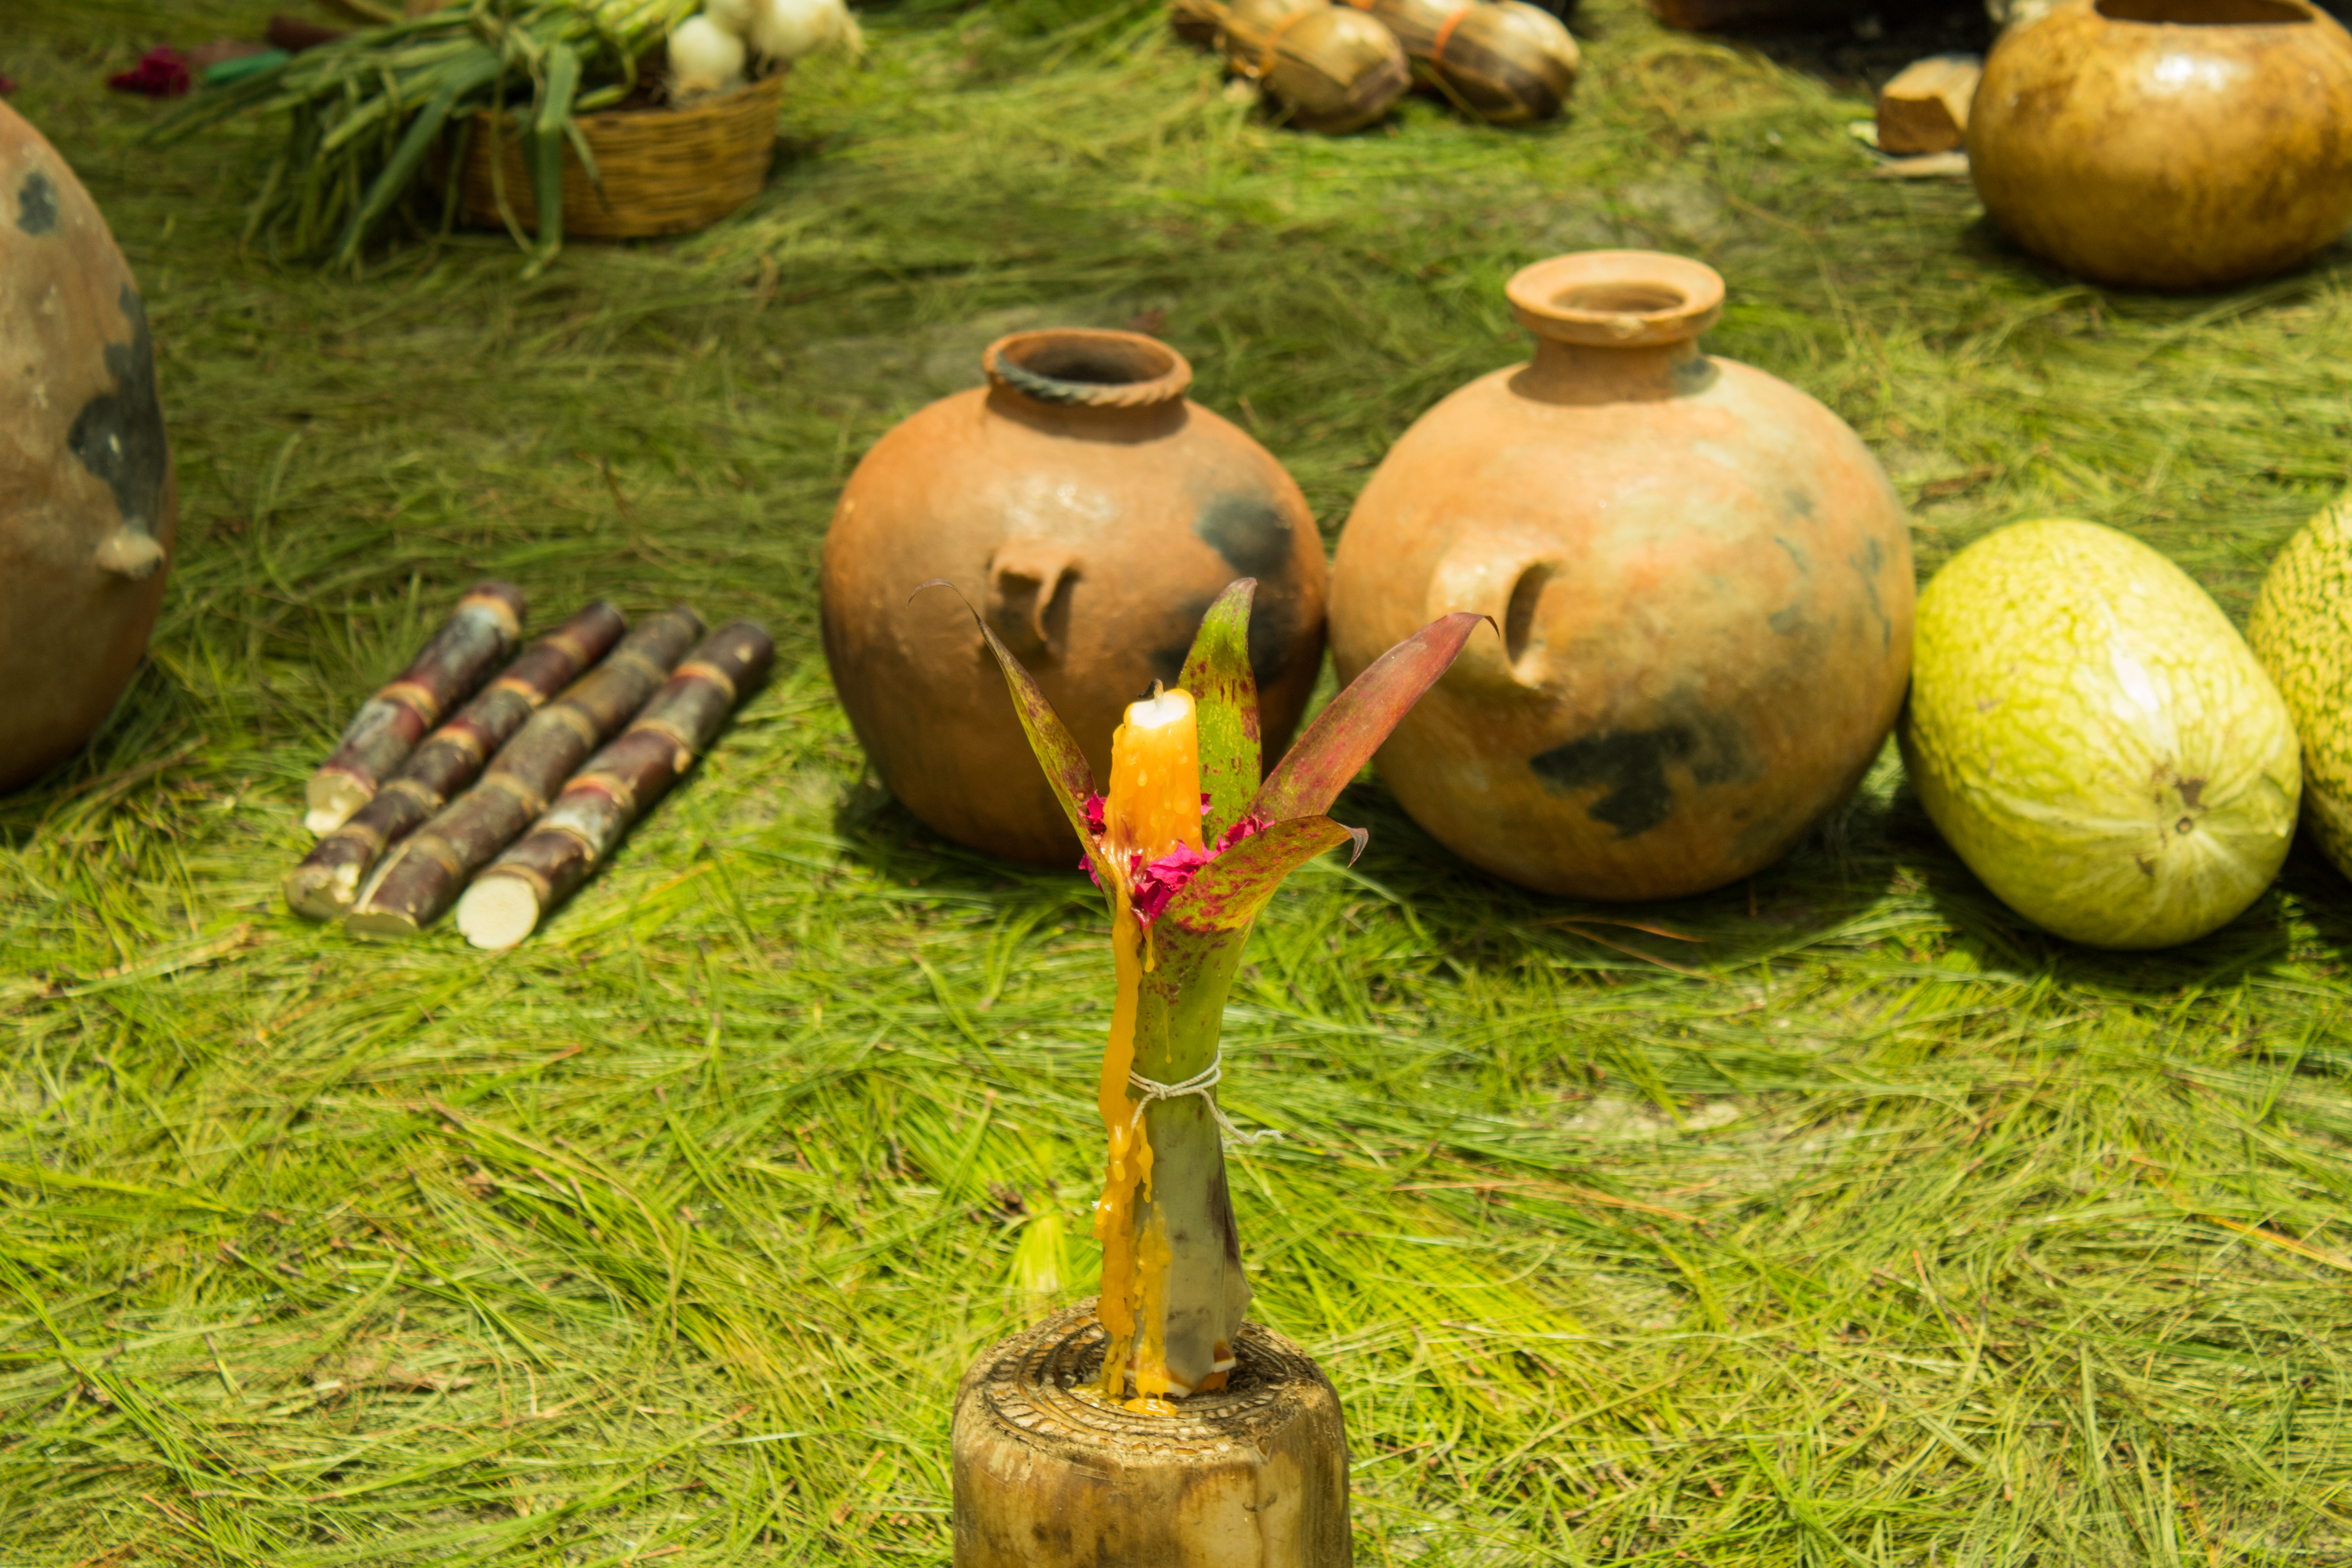
Basij, grass, plant, gourd, cucurbita, vegetable, produce, winter squash